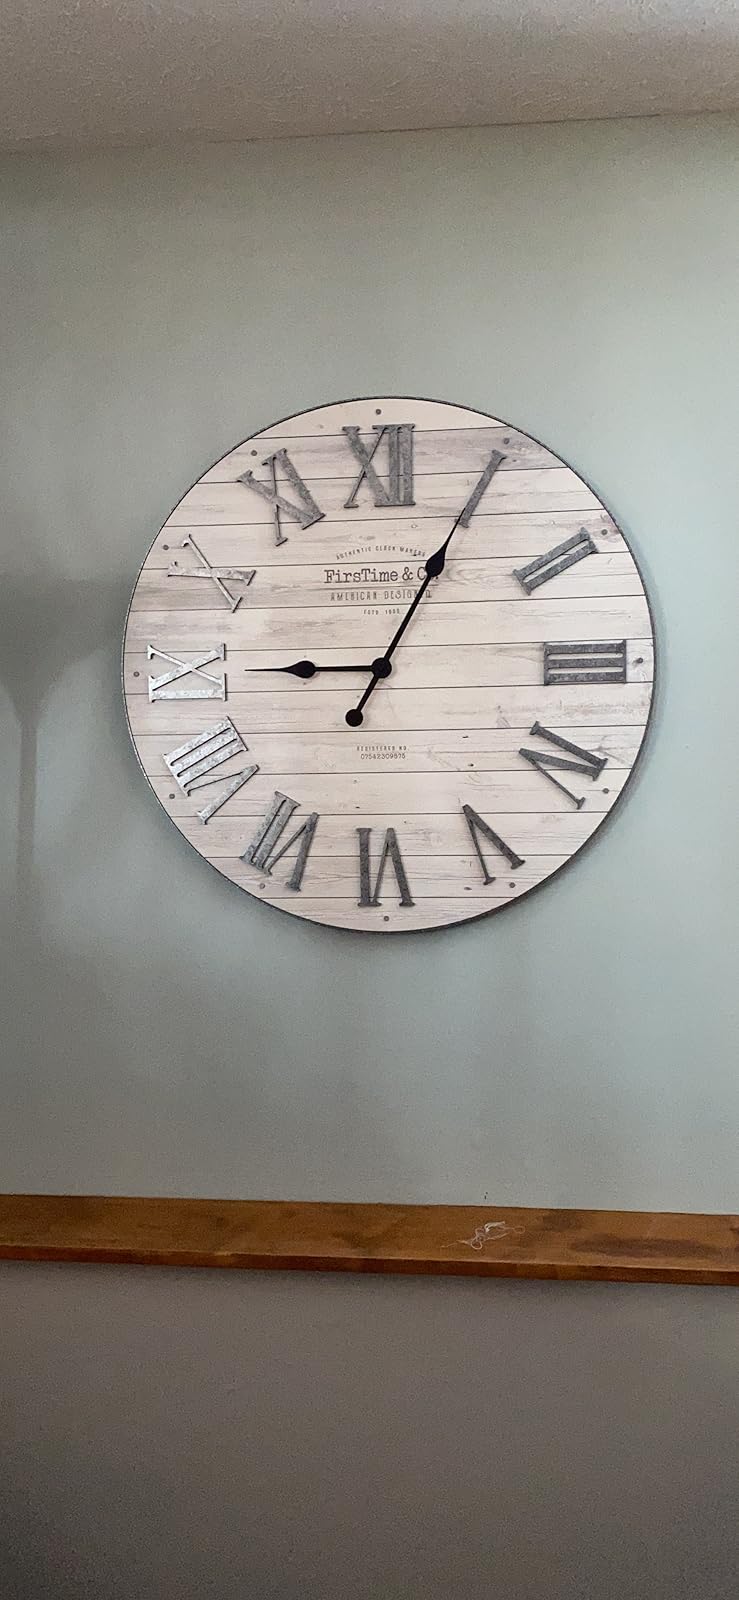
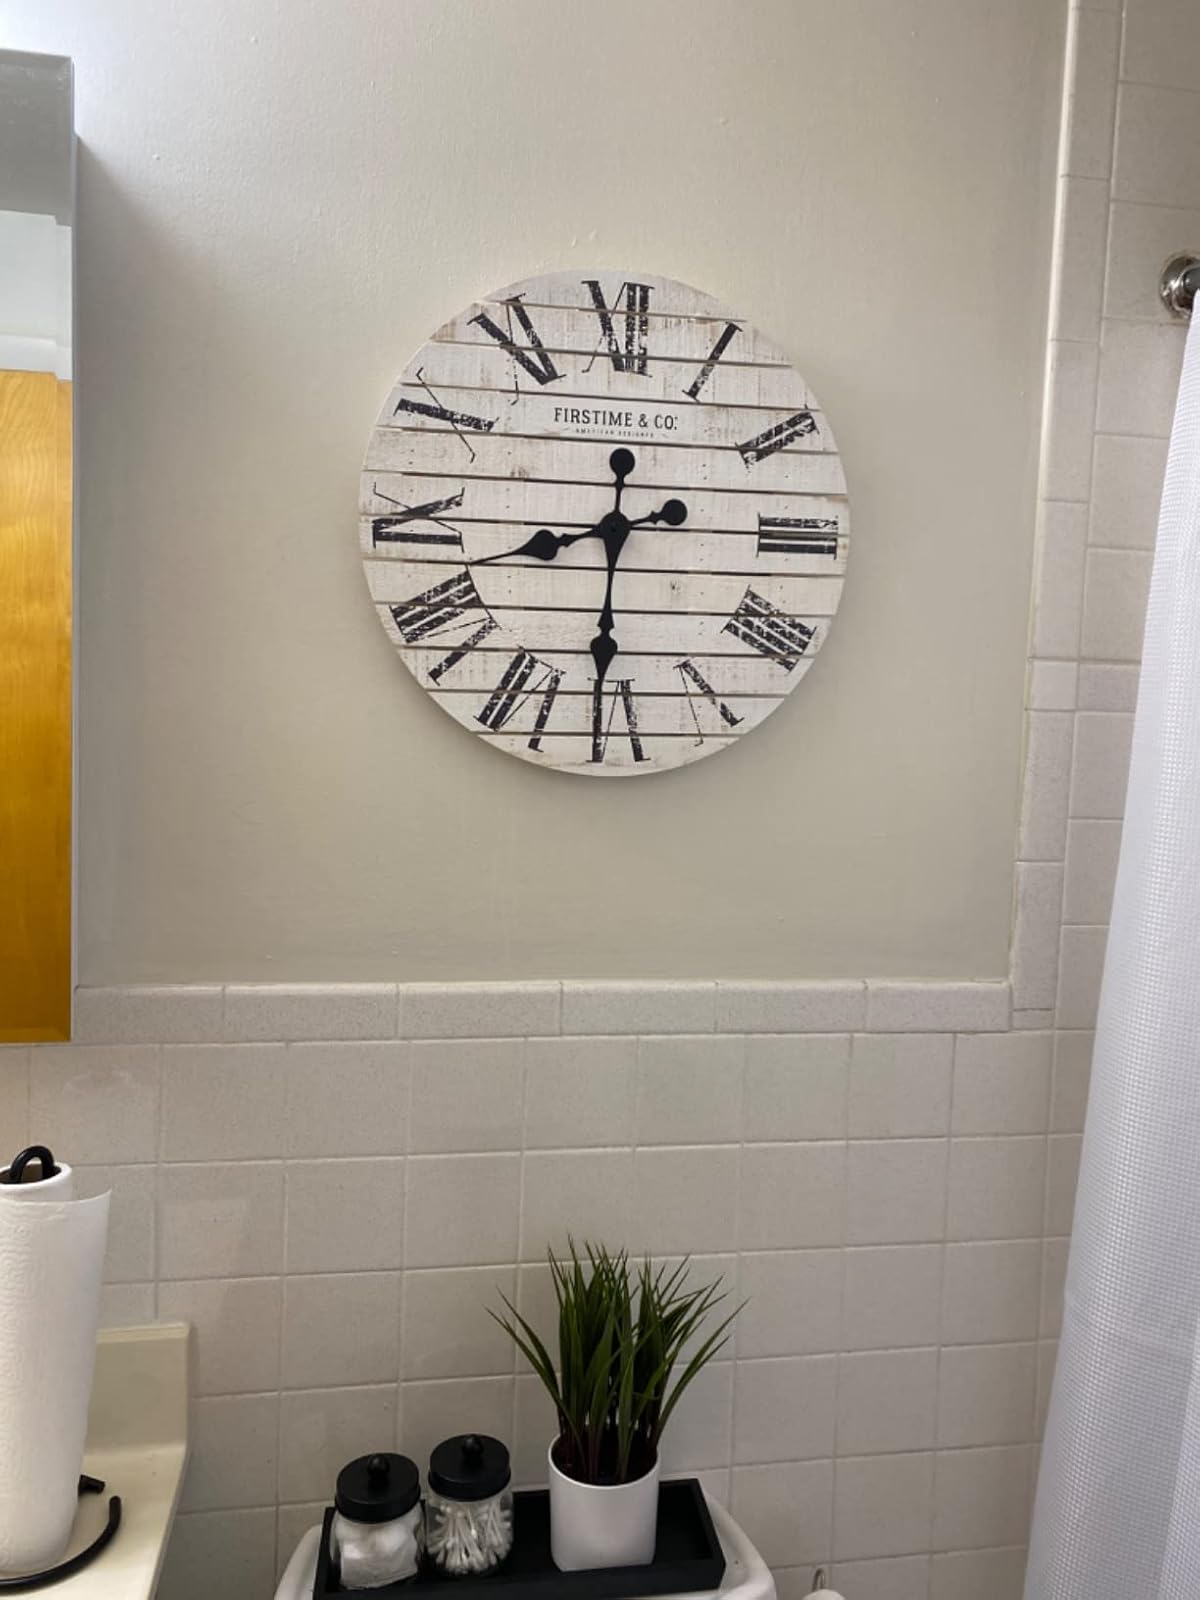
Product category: clock
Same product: no